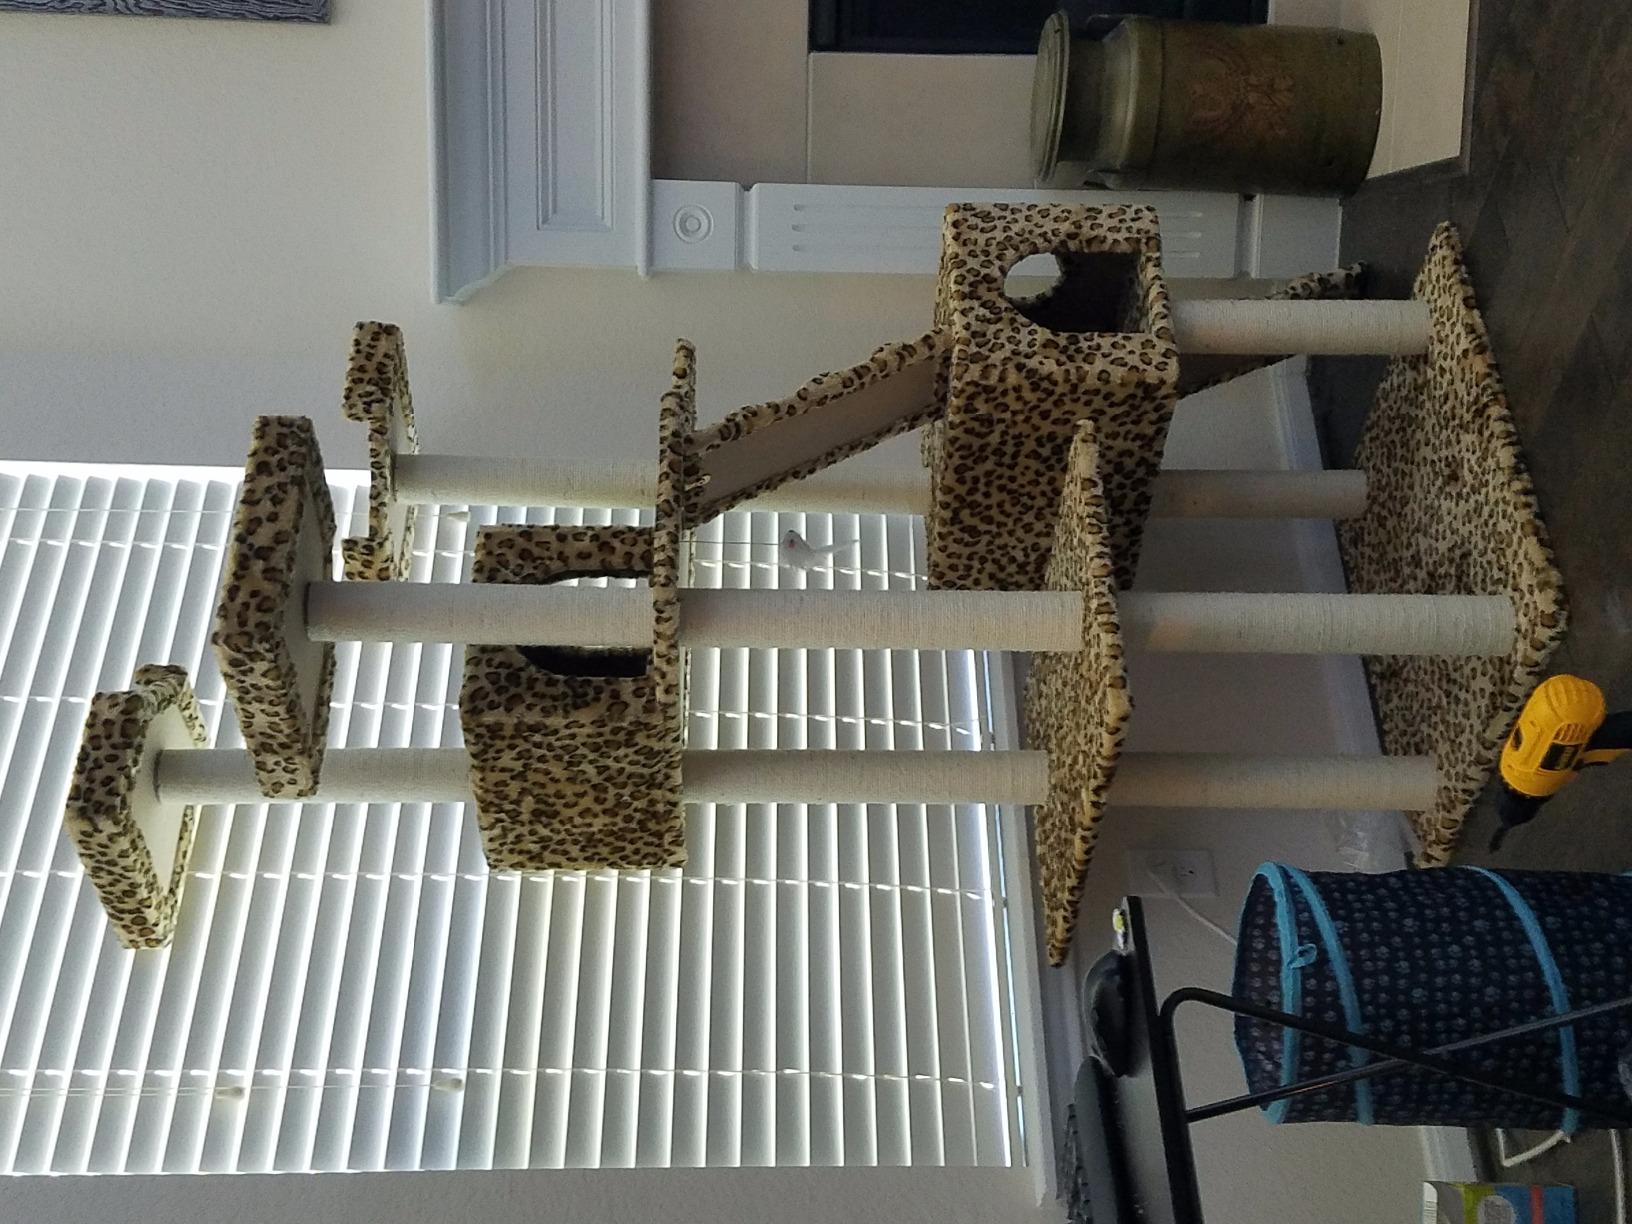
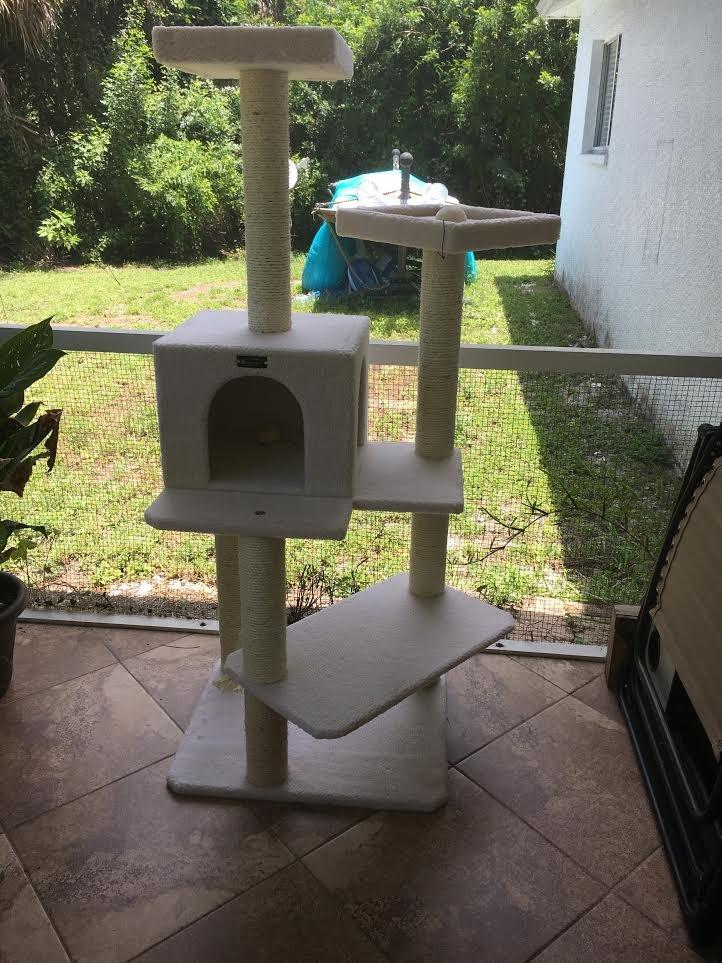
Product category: items_cat tree
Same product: no